Coventry Cross Estate

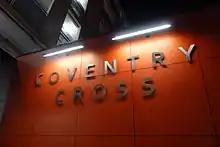
Modern estate signage in 2012

Coventry Cross Estate is a social housing estate in Bromley by Bow area of London.